Mohamed Ali Abdel Jalil

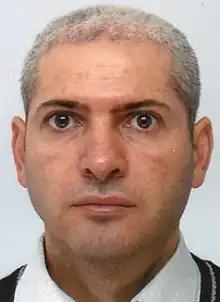
Mohamed Ali Abdel Jalil

Mohamed Ali Abdel Jalil, Syrian essayist, calligraph, critic, researcher islamologist and translator, French and Arabic-speaking, born in Damascus in 1973 in a peasant family from Damascus Suburb (Rif Dimashq Governorate) (village: Rankous). He studied at the Damascus University. He is a member of the Maaber Committee (The magazine and Publishing houseof Maaber http://www.maaber.org/). He proposes the idea that the Qur'an is a text translated into Arabic from other dominant languages and cultures.